Henry Kissinger

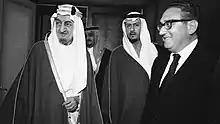
Kissinger and King Faisal of Saudi Arabia (left) in Riyadh on March 19, 1975. In the far background behind Faisal is his half-brother, the future King Fahd.

A major concern for Kissinger was the possibility of Soviet influence in the Persian Gulf. In April 1969, Iraq came into conflict with Iran when Shah Mohammad Reza Pahlavi renounced the 1937 treaty governing the Shatt-al-Arab river. On December 1, 1971, after two years of skirmishes along the border, President Ahmed Hassan al-Bakr broke off diplomatic relations with Iran. In May 1972, Nixon and Kissinger visited Tehran to tell the Shah that there would be no "second-guessing of his requests" to buy American weapons. At the same time, Nixon and Kissinger agreed to a plan of the Shah's that the United States together with Iran and Israel would support the Kurdish "peshmerga" guerrillas fighting for independence from Iraq. Kissinger later wrote that after Vietnam, there was no possibility of deploying American forces in the Middle East, and henceforward Iran was to act as America's surrogate in the Persian Gulf. Kissinger described the Ba'athist regime in Iraq as a potential threat to the United States and believed that building up Iran and supporting the "peshmerga" was the best counterweight.